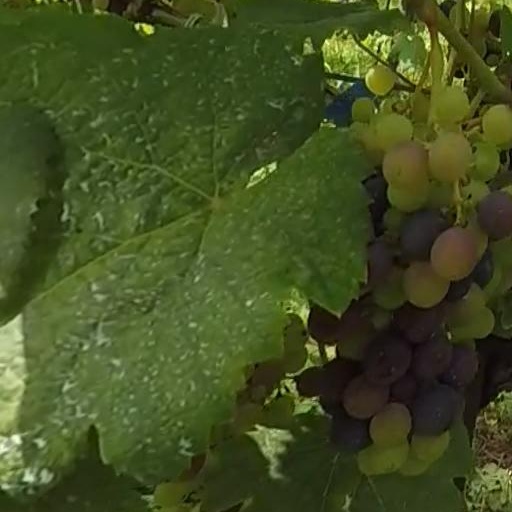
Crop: grape